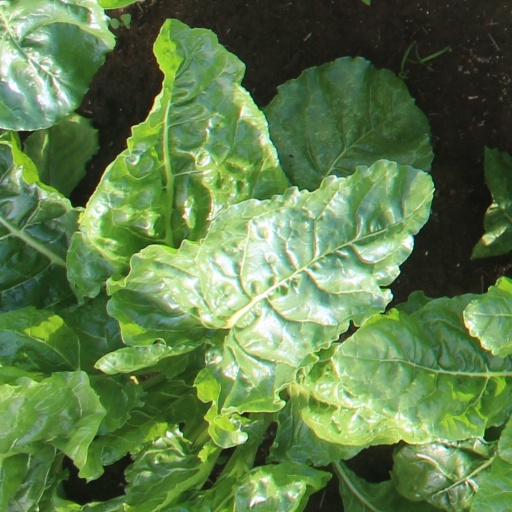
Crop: sugar beet